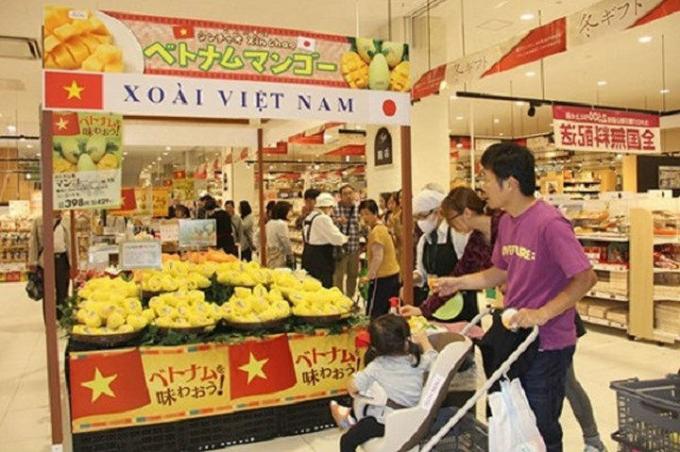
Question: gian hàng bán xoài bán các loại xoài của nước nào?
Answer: nước việt nam